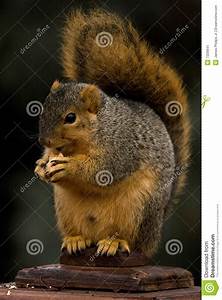
Label: scoiattolo